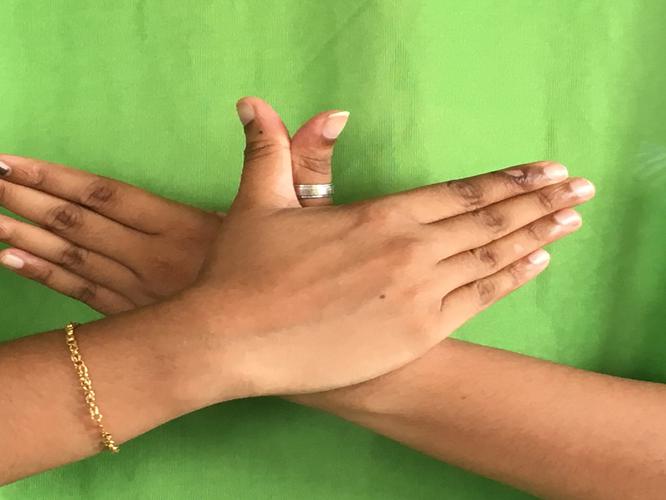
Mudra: Garuda
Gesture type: double_hand